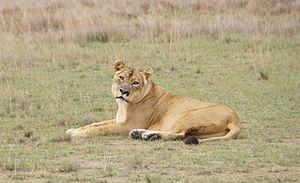
Le parc national de la plaine de Liuwa est un parc national de 3 369 km², situé dans la province Occidentale de la Zambie.
Les prairies zambéziennes occidentales sont une écorégion, appartenant au biome des prairies, savanes et terres arbustives tropicales et subtropicales ; elle s'étend à l'est de la Zambie et dans les zones frontalières adjacentes en Angola.